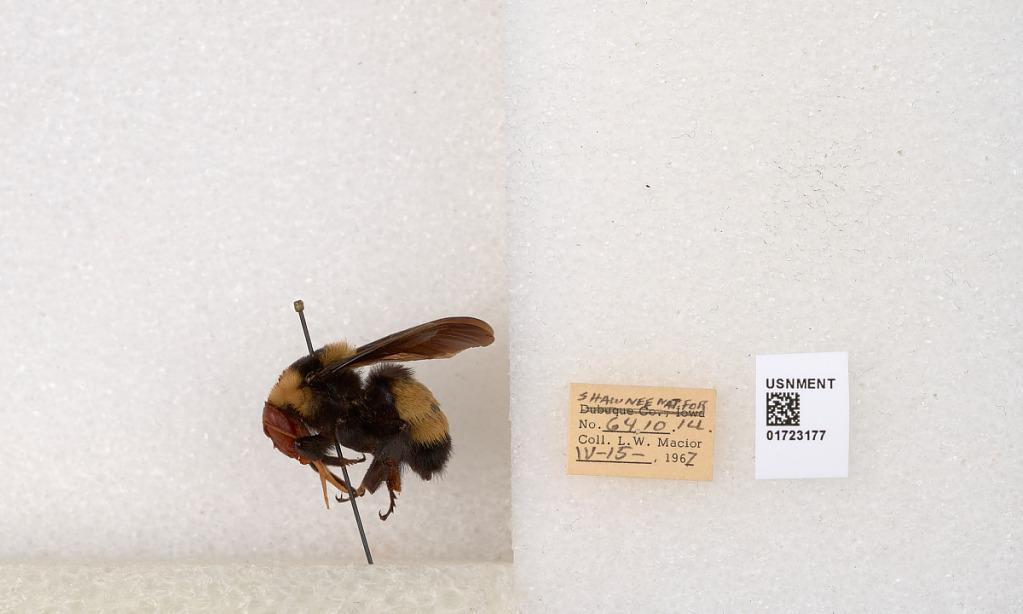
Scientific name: Bombus (Bombus) nevadensis auricormus
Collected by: L. Macior
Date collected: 1967-4-15
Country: United States
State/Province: Illinois
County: Johnson
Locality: Shawnee National Forest
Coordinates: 37.5114, -88.8011